Jake Thomas

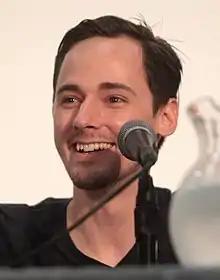
Thomas at the 2014 VidCon

Jake Thomas (born January 30, 1990) is an American actor and director, perhaps best known for his role as Matt McGuire, the title character's younger brother, in the Disney Channel show "Lizzie McGuire" (2001–04). In 2002, he won a Young Artist Award for supporting actor for his performance as Martin Swinton in "A.I. Artificial Intelligence" (2001). He also appeared in "Cory in the House" (2007–08), playing the role of Jason Stickler.